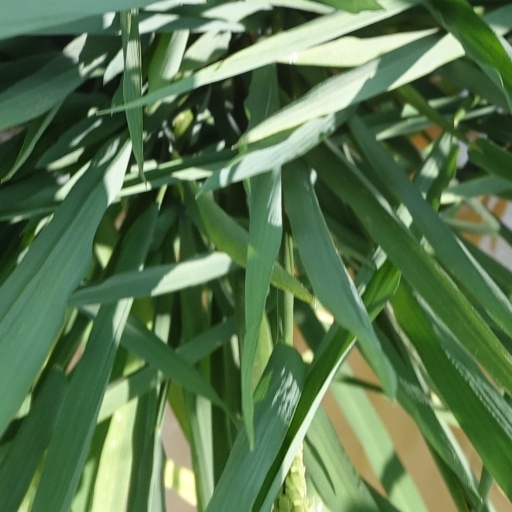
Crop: rice